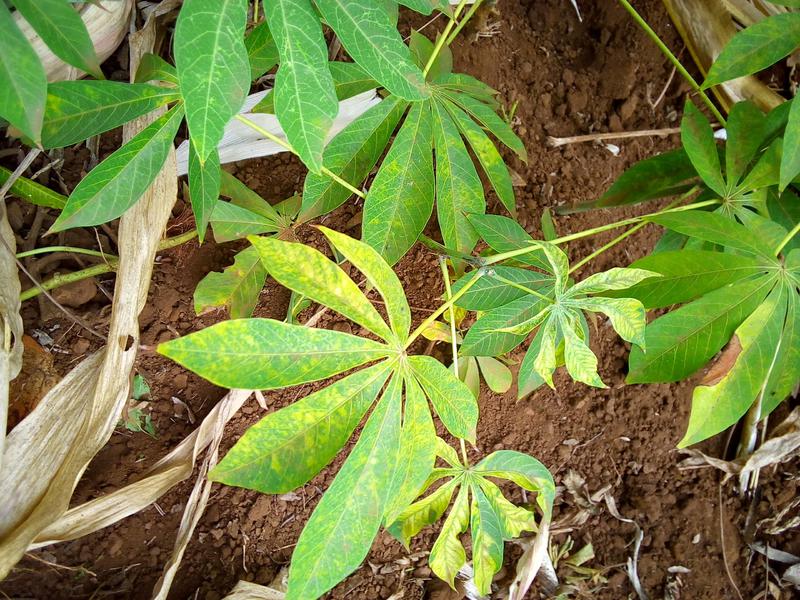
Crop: cassava
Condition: brown_streak_disease